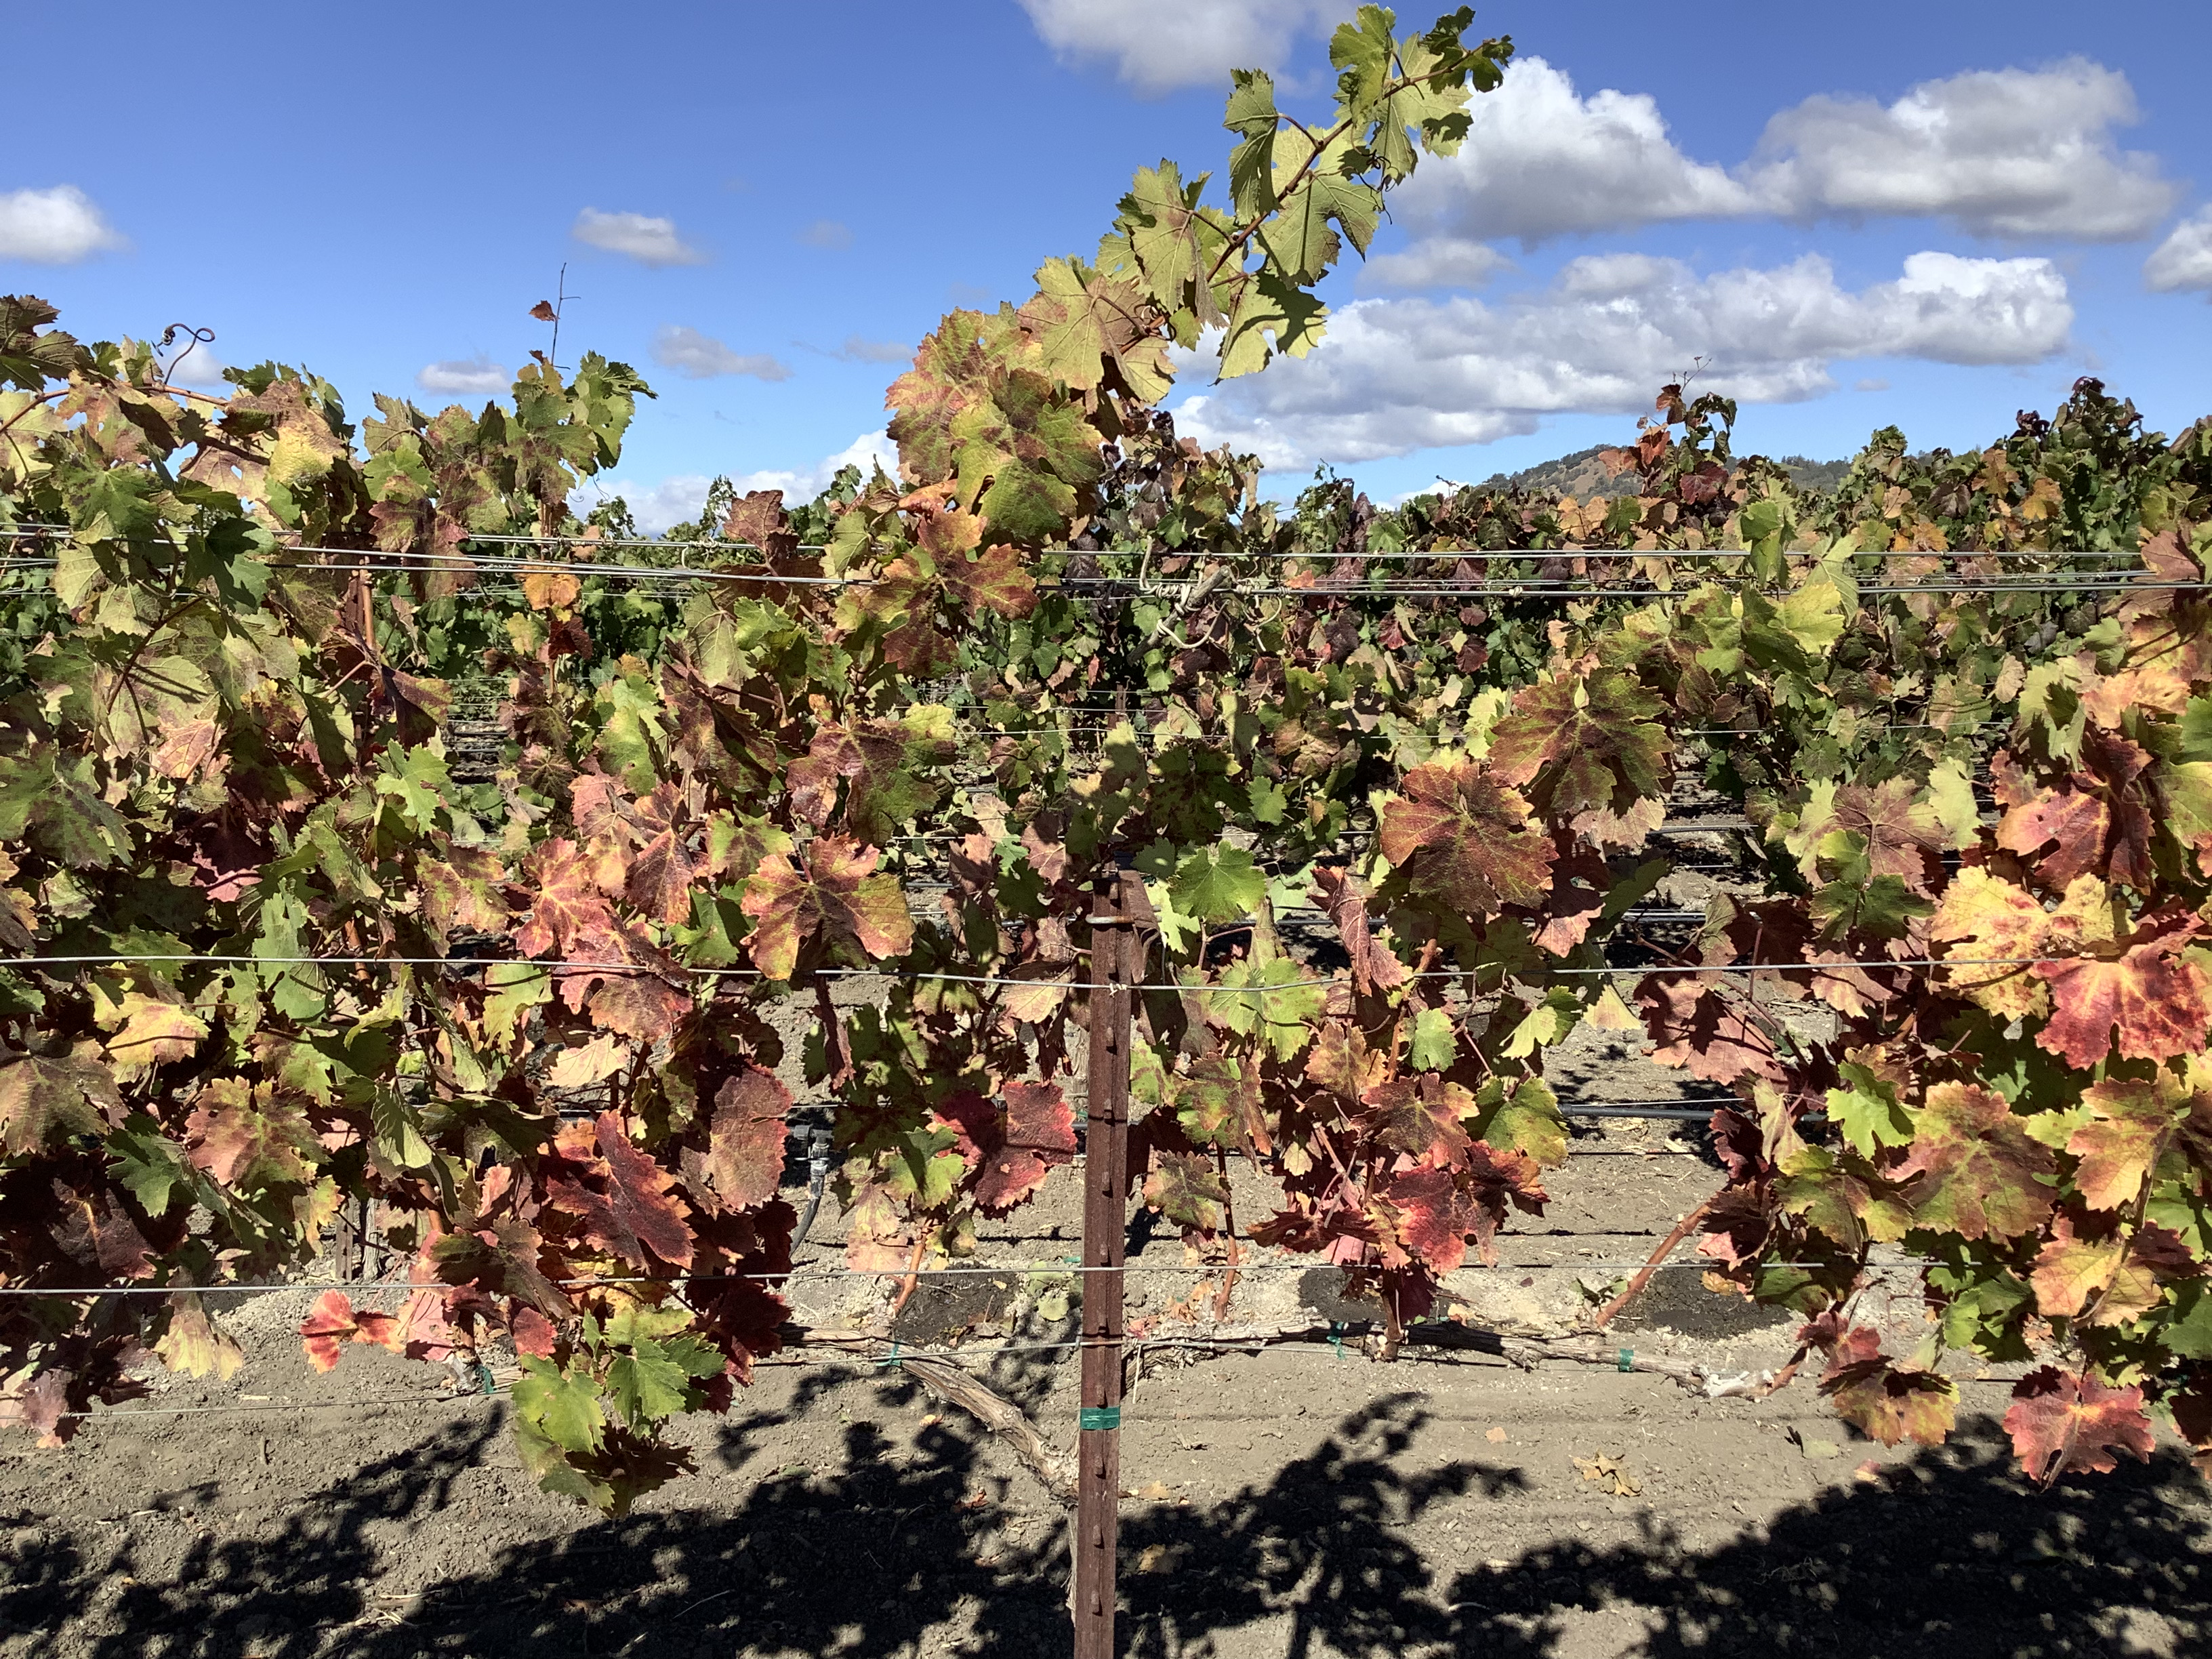
Label: Red Blotch